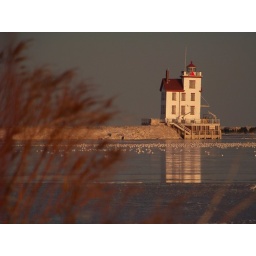
The glow of a sunrise over Lorain, OH bathes the lighthouse and frozen water in golden hues.